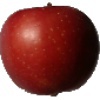
Label: braeburn_apple